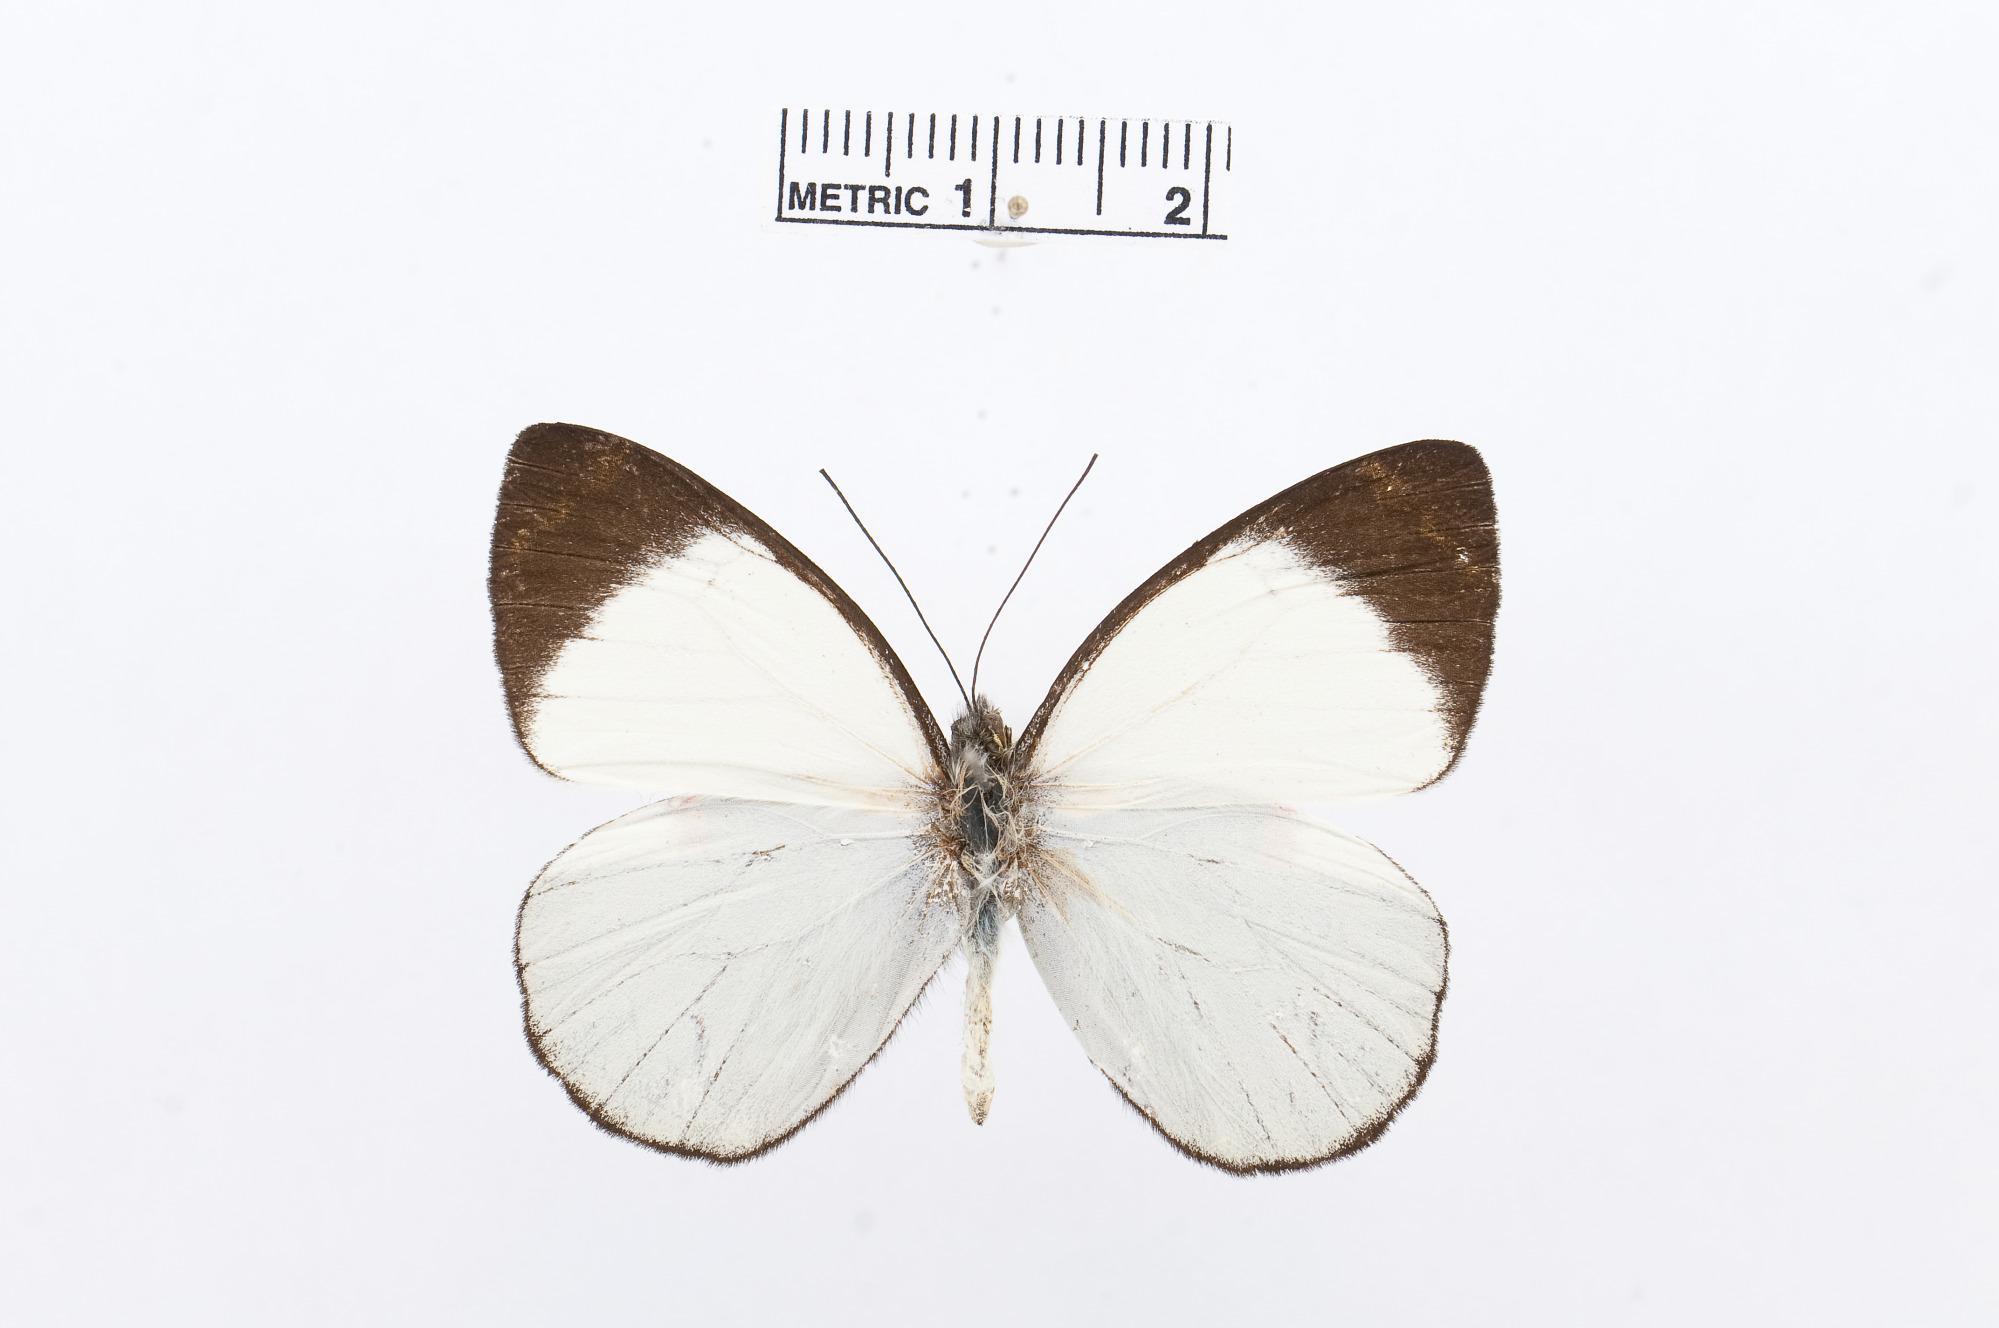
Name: Delias campbelli
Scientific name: Delias campbelli
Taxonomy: Animalia, Arthropoda, Hexapoda, Insecta, Lepidoptera, Pieridae, Pierinae